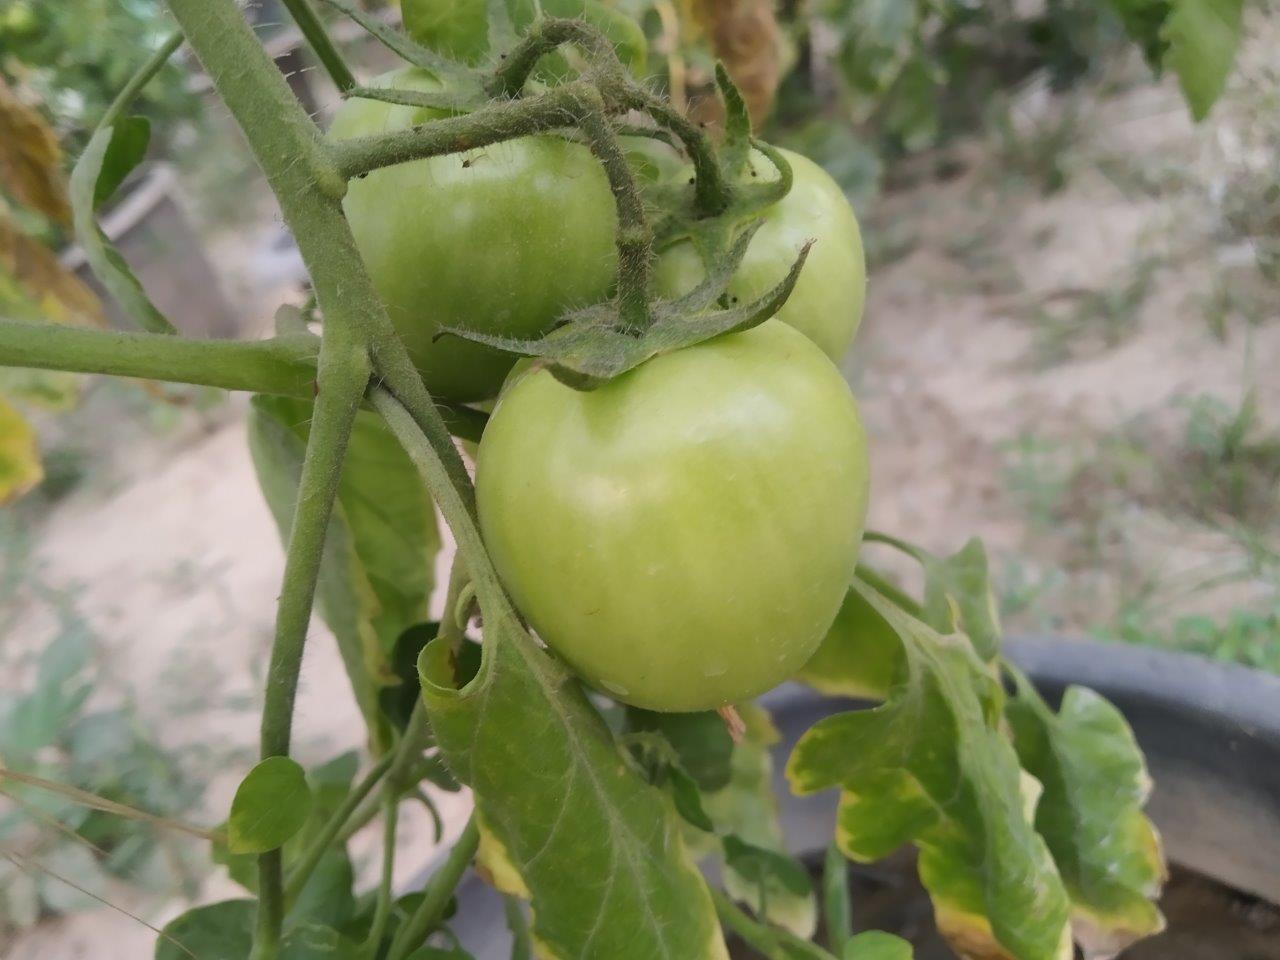
Maturity: Immature